Cape Three Forks

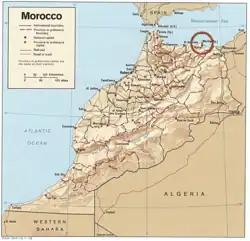
Location in Morocco.

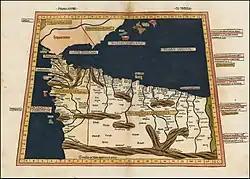
Ptolemy's 1st African map, showing Roman Mauretania Tingitana

Cape Three Forks, Cape des Trois Fourches, or Cape Tres Forcas is a headland on the Mediterranean coast of northeastern Morocco.